Makeup Man

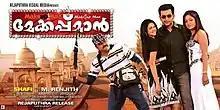
Makeup Man theatrical poster

Makeup Man is a 2011 Malayalam comedy film directed by Shafi. The film stars Jayaram, Sheela, Siddique and Suraj Venjarammoodu in the lead roles, with Prithviraj and Kunchacko Boban appearing in guest roles. Vidyasagar composed the music, with lyrics penned by Kaithapram. The tumultuous life of a couple, after the wife becomes a heroine just by chance and the husband is forced to disguise himself as her makeup man, is being told here. The core plot of the movie was loosely based on the 2001 French movie "My Wife Is an Actress".